Novgorod Republic

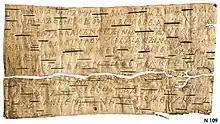
Many birch-bark documents have been found in Novgorod attesting to a high level of literacy among Novgorodians of different social classes

The amount of fur, especially squirrel and other relatively cheap furs, that Novgorod supplied to Hanseatic merchants was considerable. The Lübeck company of Wittenborg exported between 200,000 and 500,000 Lübeck marks from Novgorod to Livonia in the 1350s. Anna Khoroshkevich assumed that exports increased throughout the 14th century and was at its height in the beginning of the 15th century, but by the second half of the century, Novgorod suffered from the effects of exhaustion of its resources with hunting grounds moving considerably further north and Muscovite merchants accruing the main profit of the shift.